Campaign hat

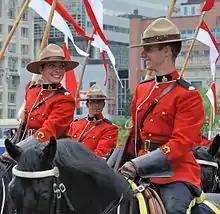
Royal Canadian Mounted Police personnel in ceremonial uniform, which includes a felt campaign hat

A campaign hat, sometimes called campaign cover, is a broad-brimmed felt or straw hat, with a high crown, pinched symmetrically at the four corners. The campaign hat is occasionally referred to as a Stetson, derived from its origin in the company's Boss of the Plains model in the late 19th century.